Shinichi Ishihara

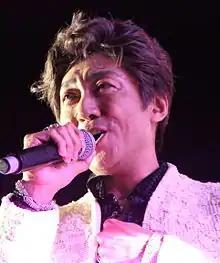
Shinichi Ishihara at Anime Friends 2013.

is a Japanese singer, voice actor and actor from Yamanashi Prefecture. He is famous for singing the theme songs of "", "Kamen Rider Agito" and "Kyuukyuu Sentai GoGo-V", among other theme songs as well as the entire soundtrack to "Juukou B-Fighter".